Sky position (RA, Dec in degrees): 324.384, 9.437
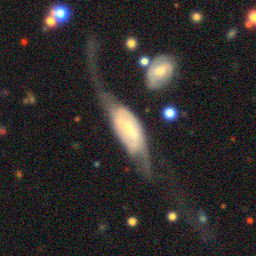
Galaxy morphology: Disturbed Galaxies